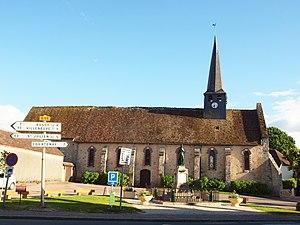
Piffonds (Yonne, France)